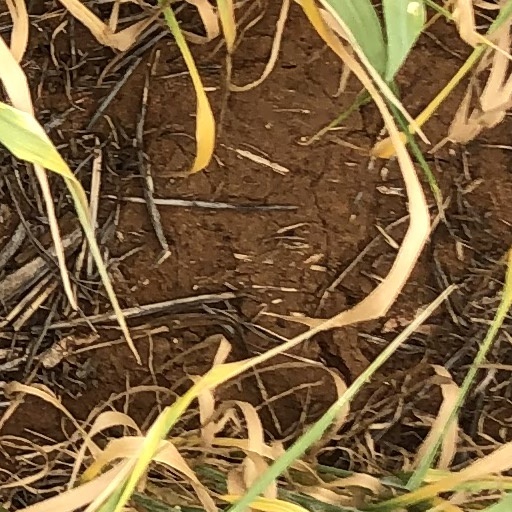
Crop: wheat